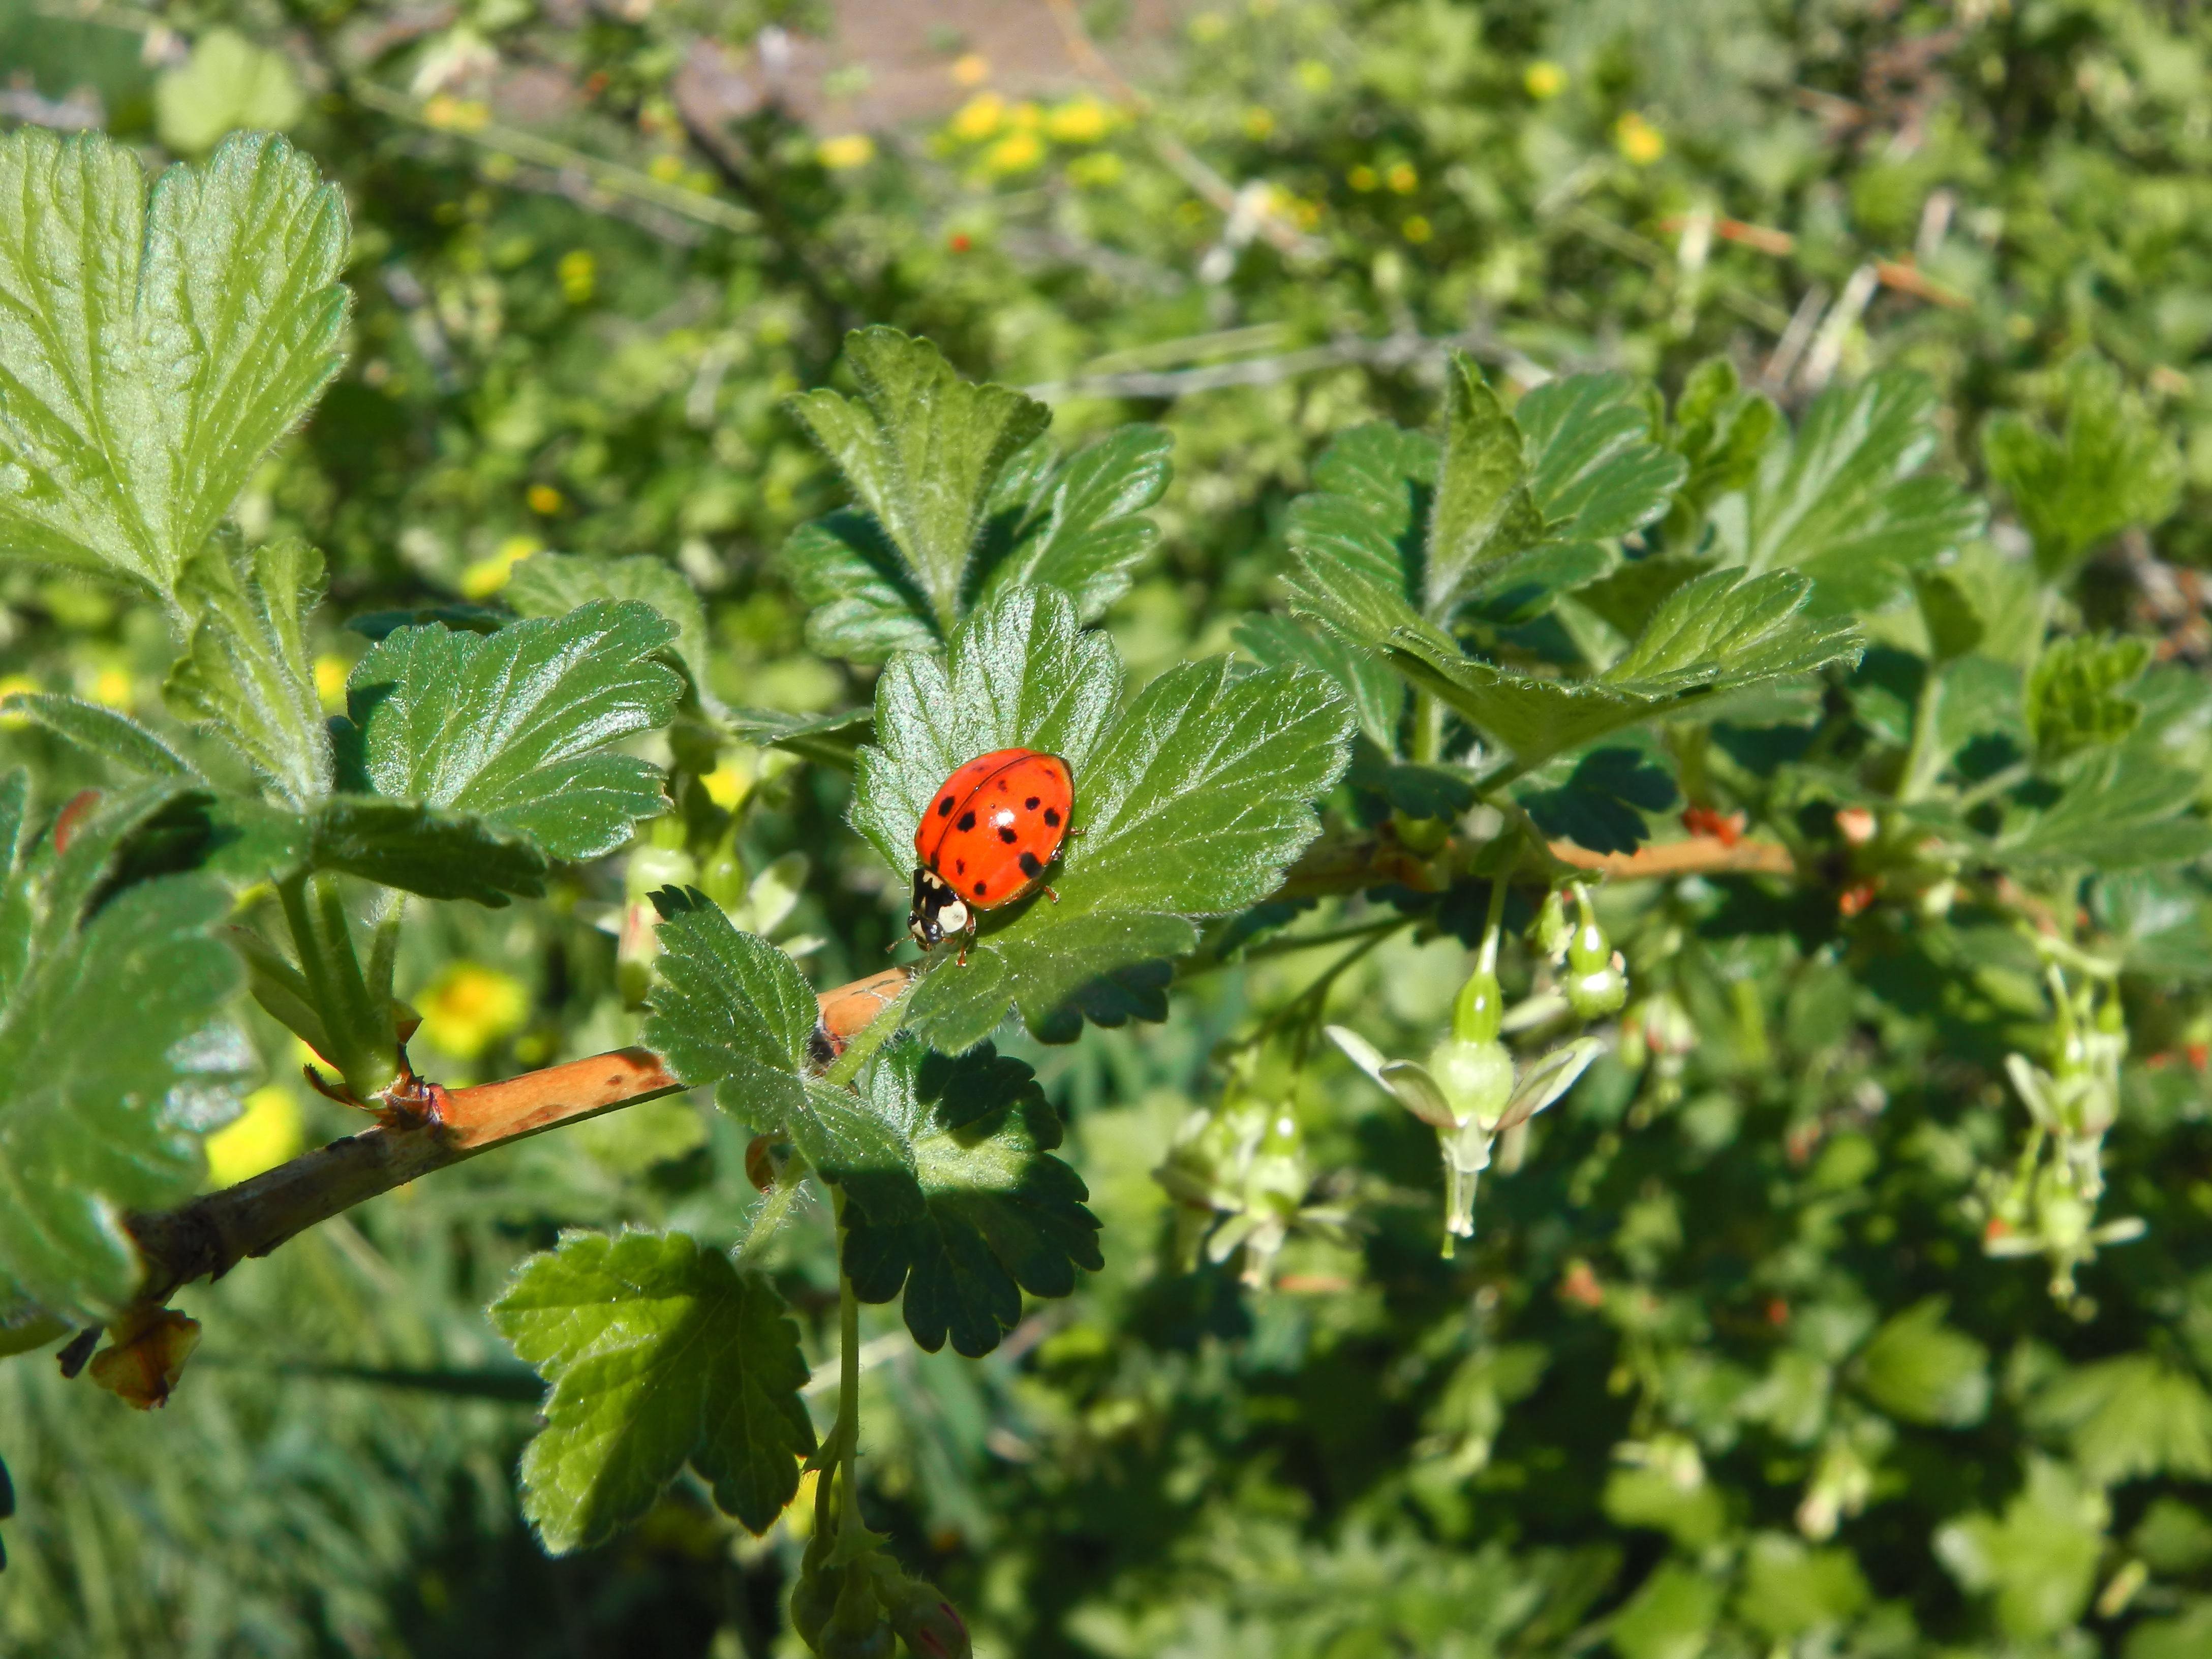
plant, fruit, berry, leaf, flower, orange, food, produce, insect, small, ladybug, bug, botany, garden, flora, invertebrate, wildflower, shrub, flowering plant, cloudberry, land plant